Northern Epirus

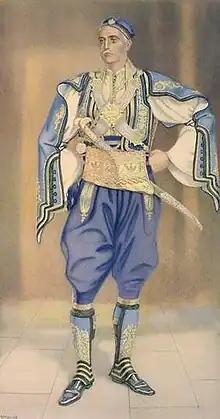
Greek Guerilla Chief from Northern Epirus in traditional costume

During this period a number of uprisings against the Ottoman Empire periodically broke out. In the Orlov Revolt (1770) several units of Riziotes, Chormovites and Himariotes supported the armed operation. Some Greeks from the area took also part in the Greek War of Independence (1821–1830): many locals revolted, organized armed groups and joined the revolution. The most distinguished personalities were the engineer Konstantinos Lagoumitzis from Hormovo and Spyromilios from Himarë. The latter was one of the most active generals of the revolutionaries and participated in several major armed conflicts, such as the Third Siege of Missolonghi, where Lagoumitzis was the defenders' chief engineer. Spyromilios also became a prominent political figure after the creation of the modern Greek state and discreetly supported the revolt of his compatriots in Ottoman-occupied Epirus in 1854. Another uprising in 1878, in the Saranda-Delvina region, with the revolutionaries demanding union with Greece, was suppressed by the Ottoman forces, while in 1881, the Treaty of Berlin awarded to Greece the southernmost parts of Epirus.